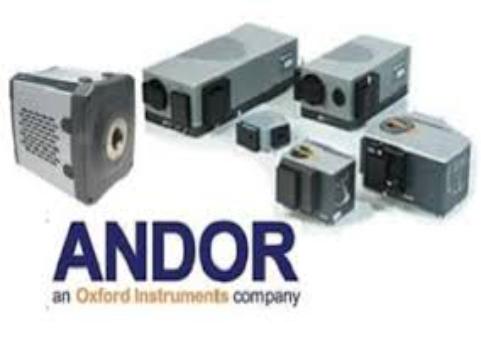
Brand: andor technology
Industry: Electronic